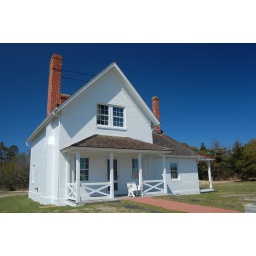
house by the lighthouse